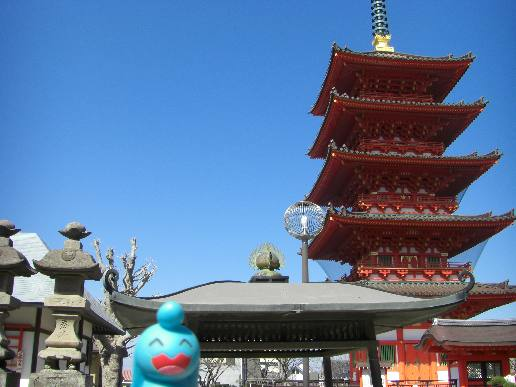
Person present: No